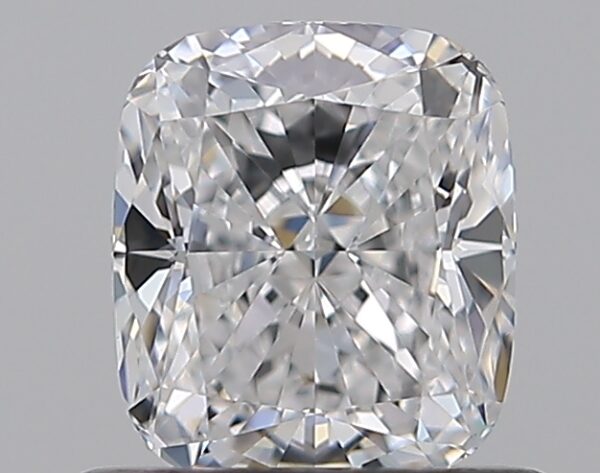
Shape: cushion
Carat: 0.75
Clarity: VVS2
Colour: D
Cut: EX
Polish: EX
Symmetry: EX
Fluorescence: F
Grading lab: GIA
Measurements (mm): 5.58 x 4.84 x 3.25